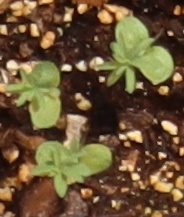
Label: Flax